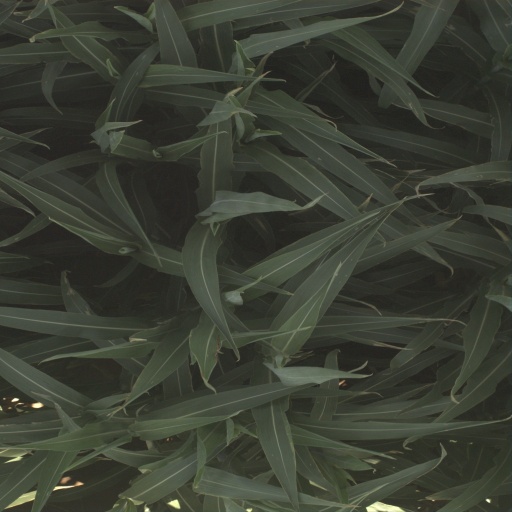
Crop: sorghum